Dongguan

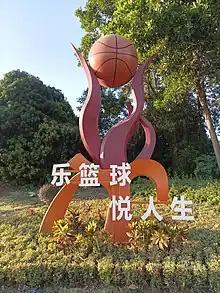
Basketball street art in Dongguan

Dongguan is dubbed as a "National Basketball City" and is the only prefecture-level city with three professional basketball clubs in China. Established in 1993, the Guangdong Southern Tigers are the first professional basketball club in China, and won eleven Chinese Basketball Association (CBA) championships.